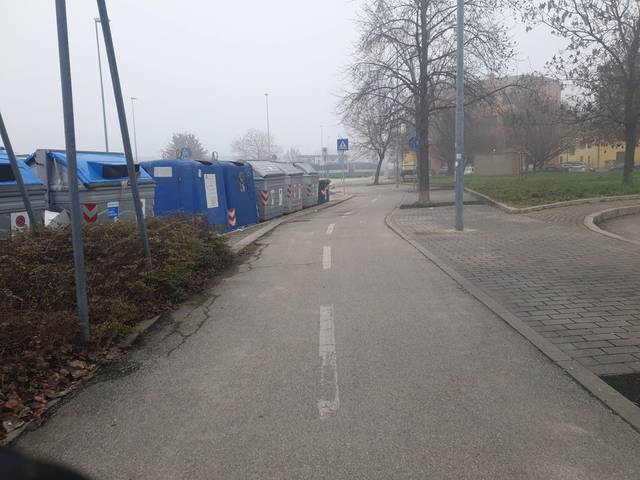
Region: Italy
Coordinates: 45.415, 11.894